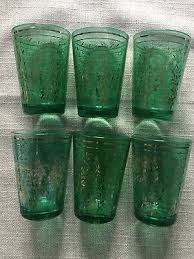
Waste category: glass